Sherwood Valley Rancheria of Pomo Indians of California

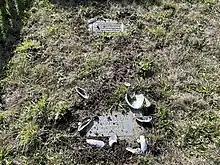
Grave of a Pomo man and woman, reinterred at the Westport Cemetery, by the Sherwood Valley Band of Pomo Indians in Westport, California.

The Sherwood Valley Rancheria of Pomo Indians of California is a federally recognized tribe of Pomo Indians in California.